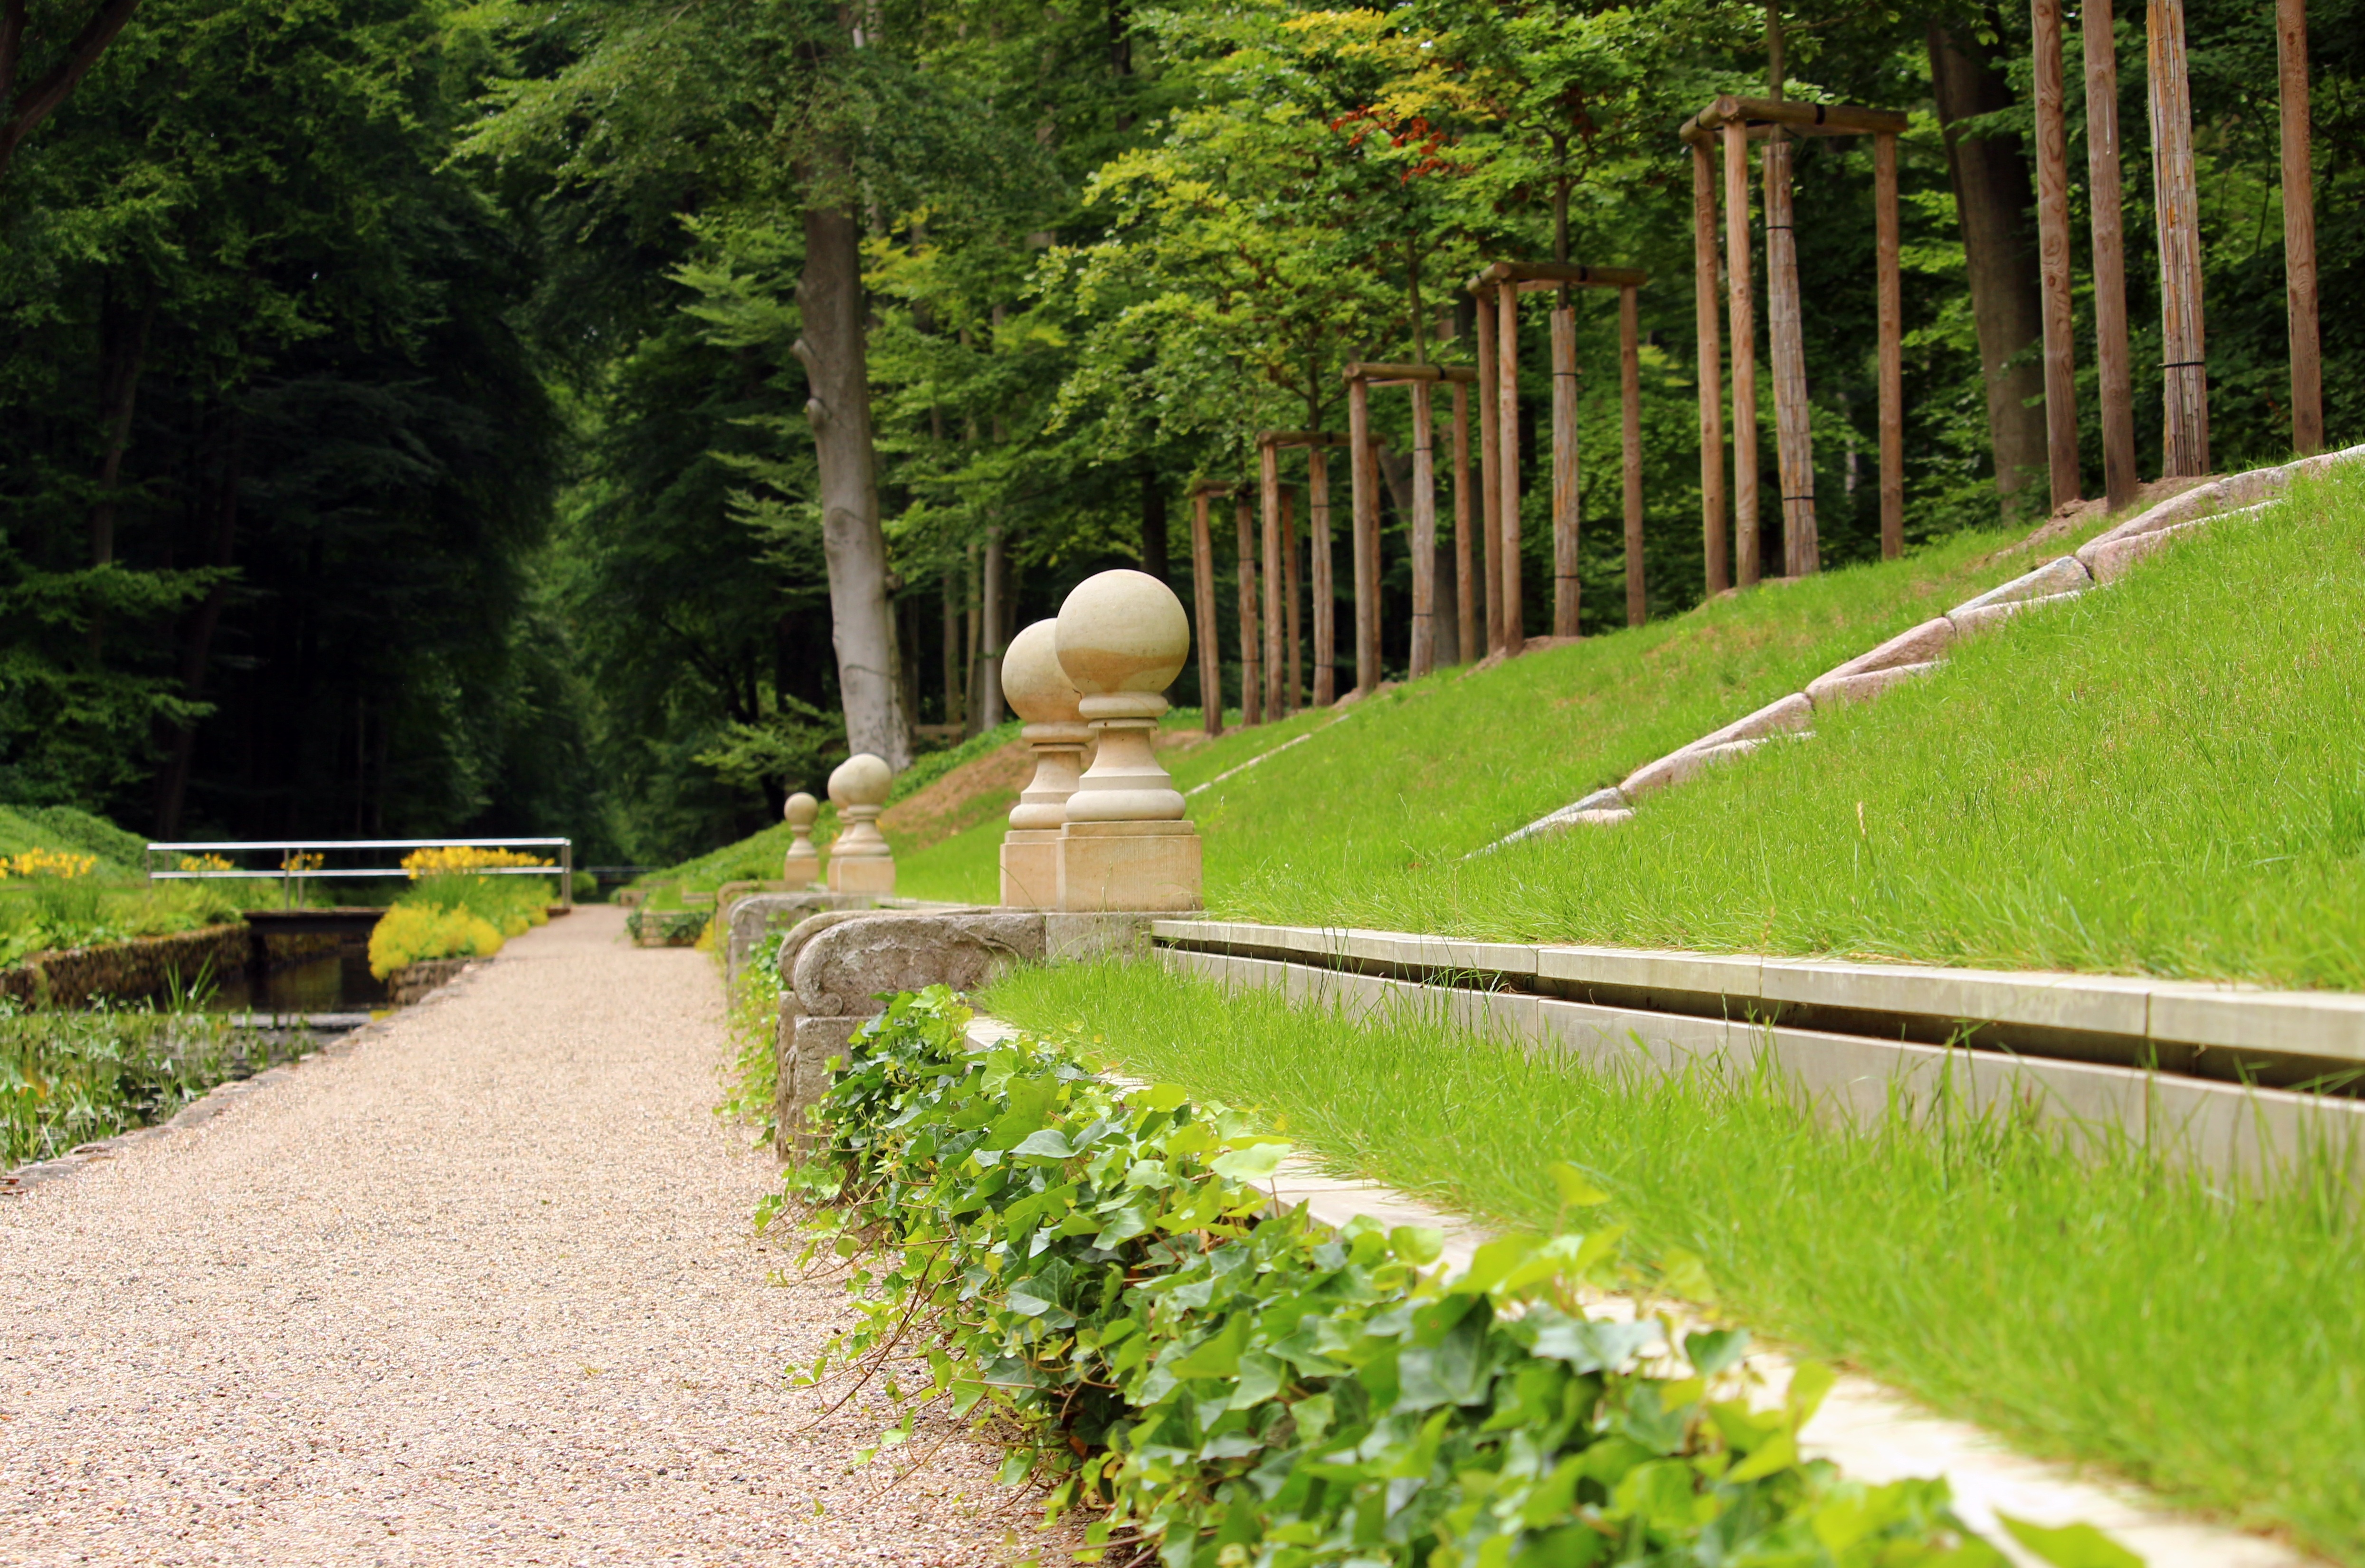
grass, waterfall, lawn, flower, walkway, green, park, agriculture, garden, waterway, shrub, castle park, schlossgarten, rural area, green area, ludwigslust parchim